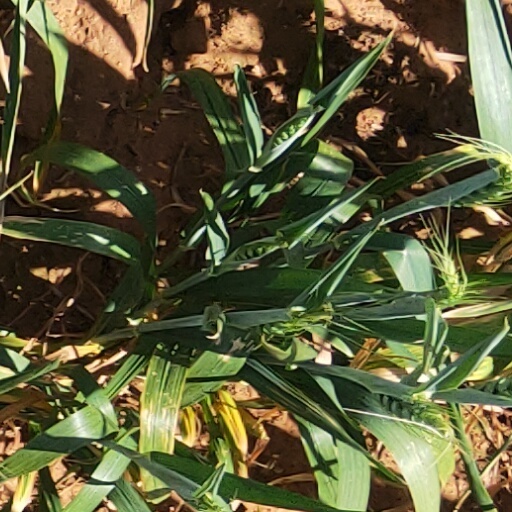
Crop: wheat